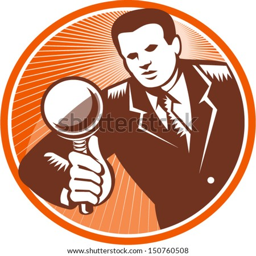
illustration of a businessman facing front looking holding magnifying glass lens done in retro woodcut style set inside circle .